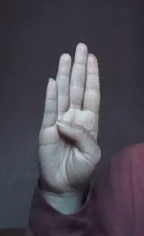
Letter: kaaf